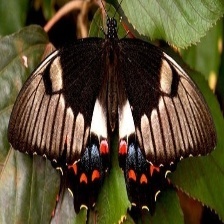
Species: ORCHARD SWALLOW